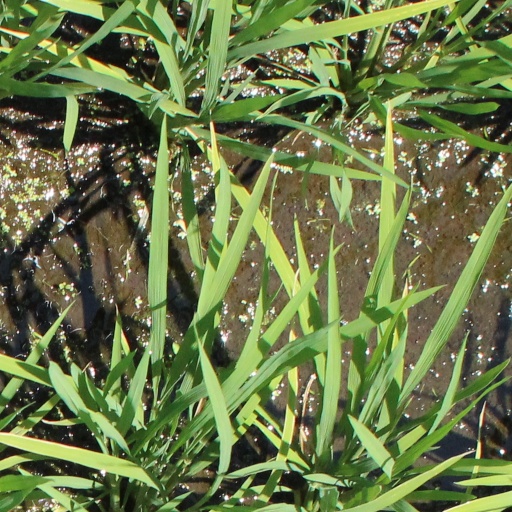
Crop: rice